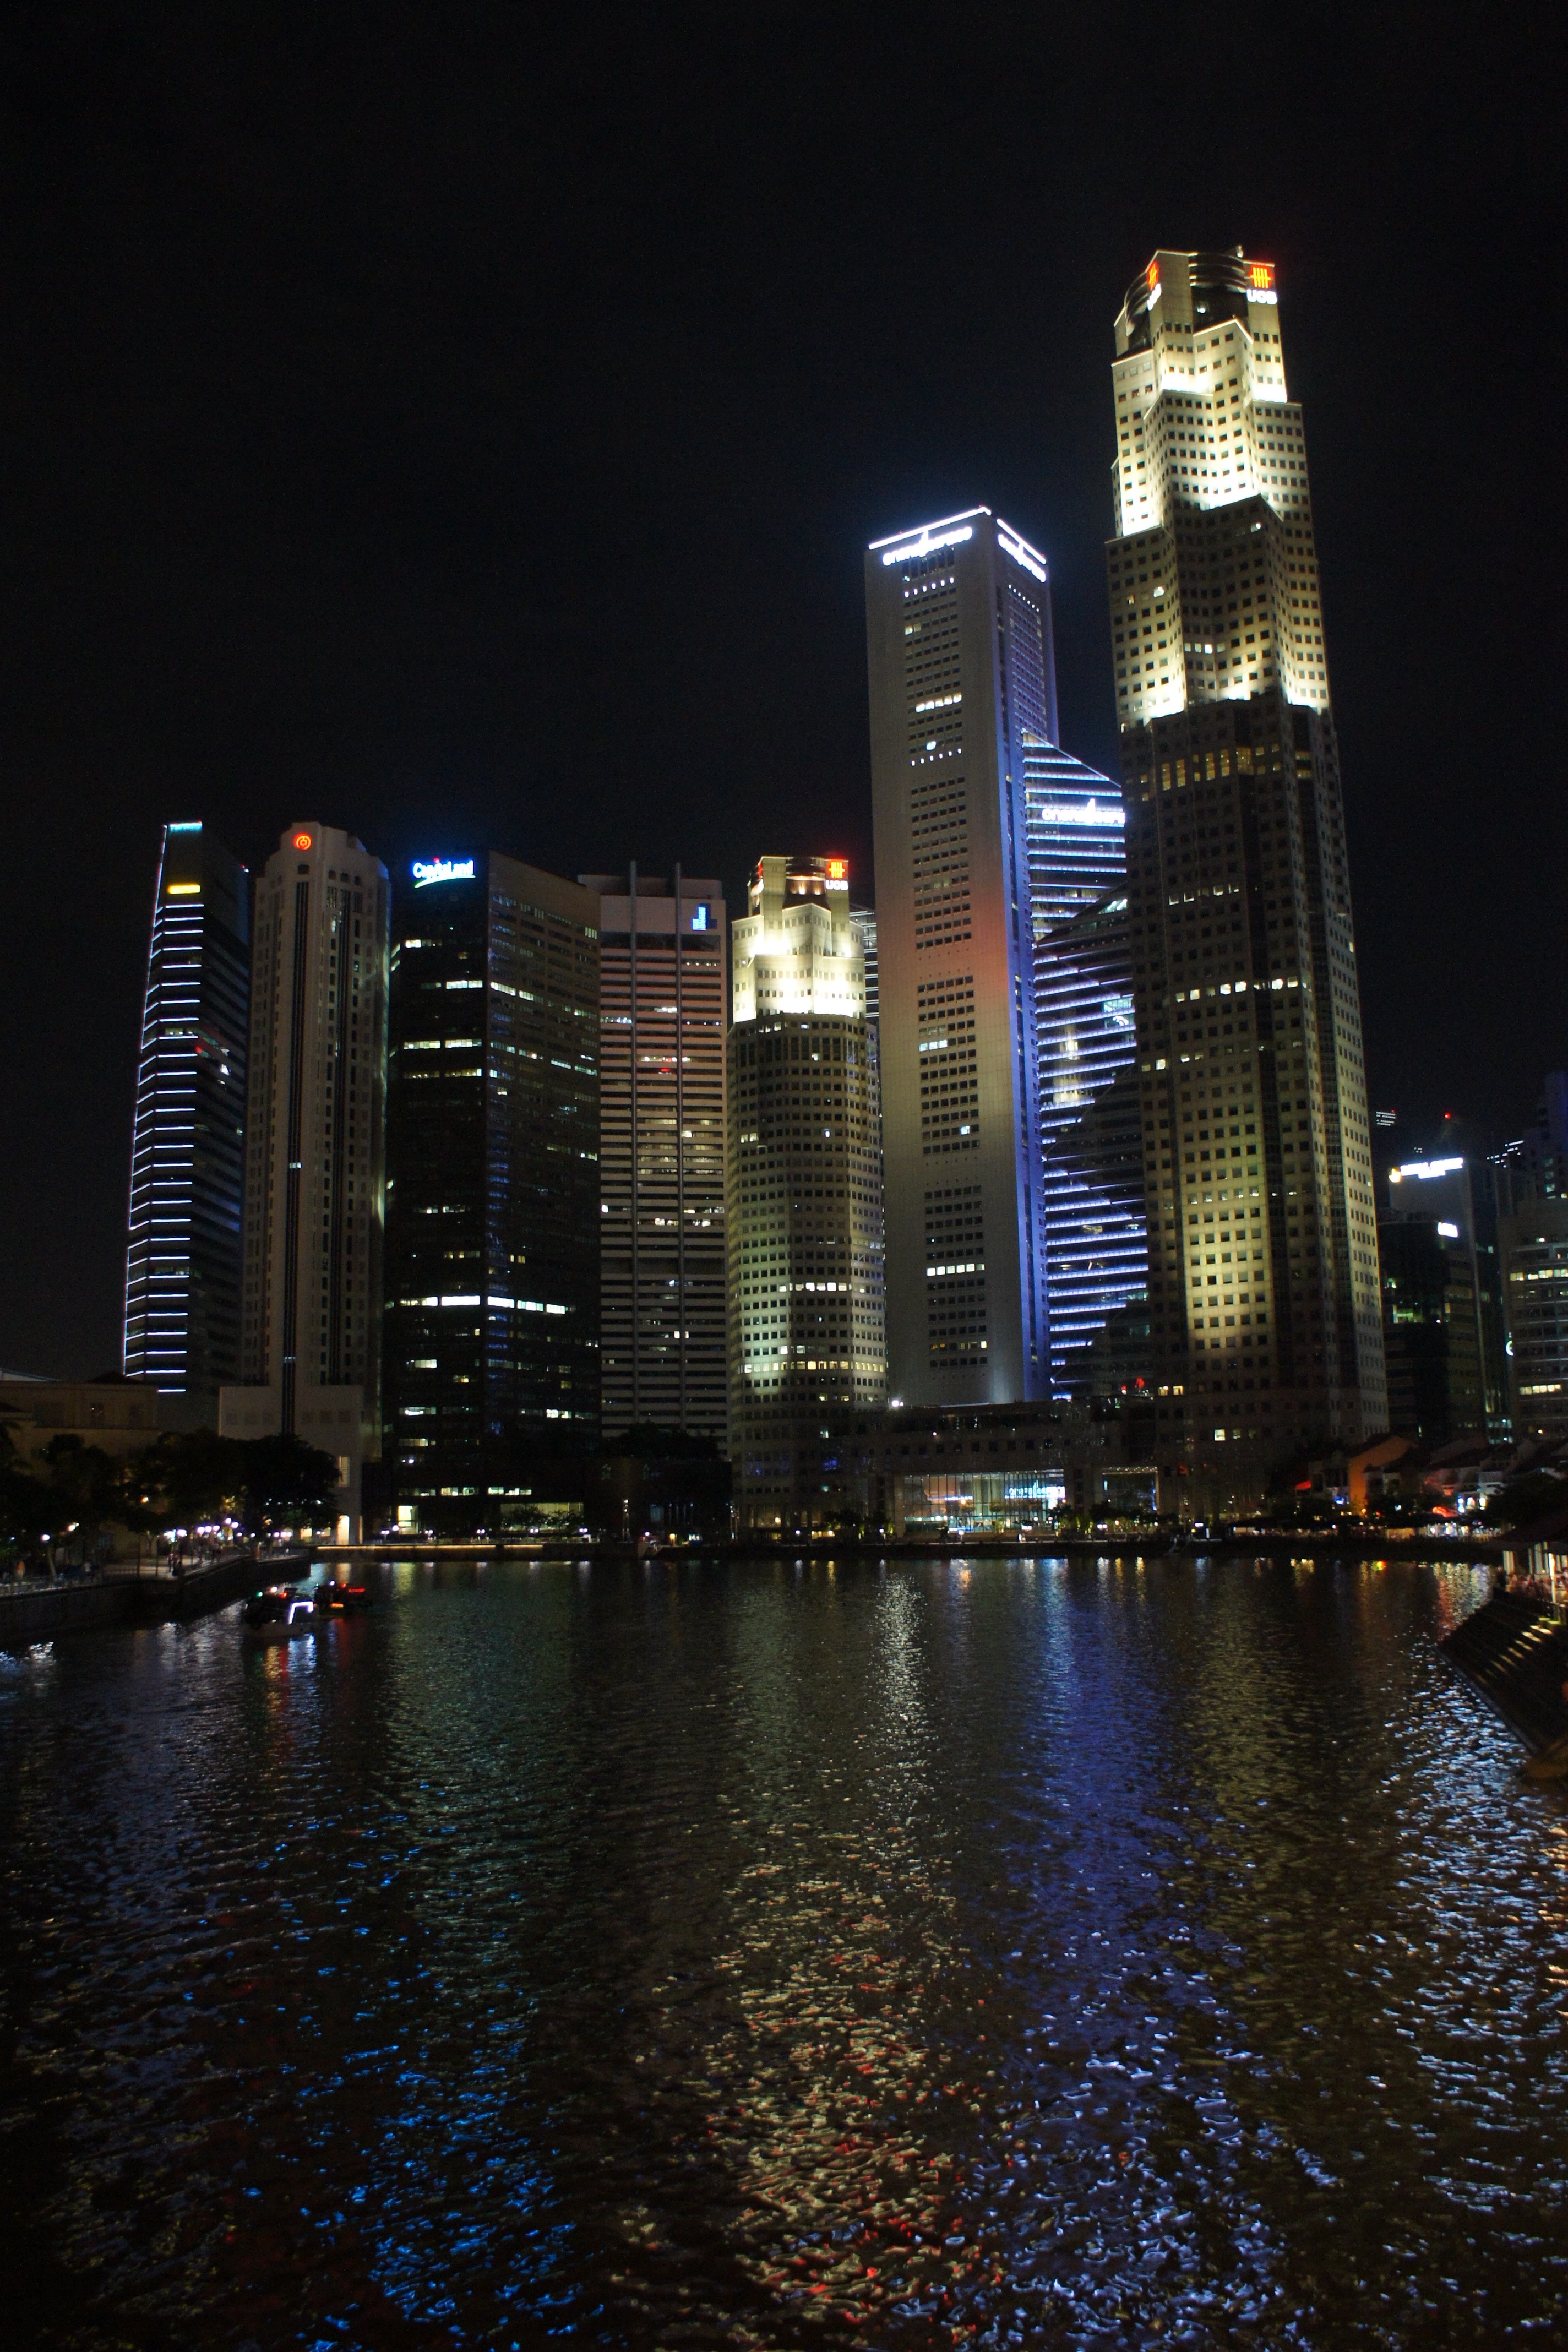
horizon, light, architecture, skyline, night, building, city, skyscraper, cityscape, downtown, dusk, evening, reflection, asia, landmark, tourism, modern, tower block, light show, singapore, mirroring, metropolis, luxury hotel, urban area, geographical feature, human settlement, metropolitan area